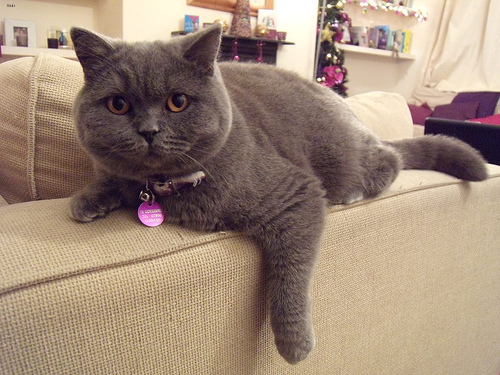
Animal: cat
Breed: British Shorthair